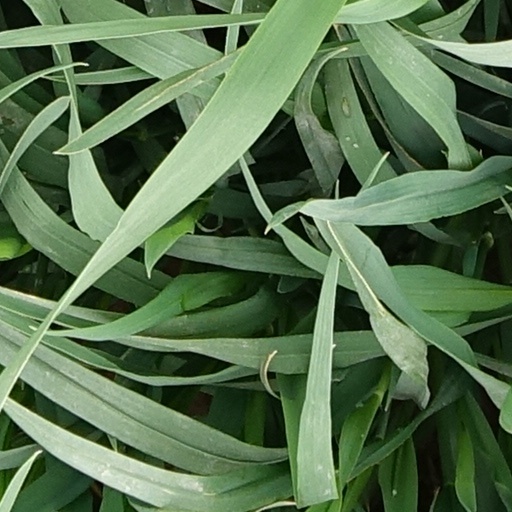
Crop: wheat